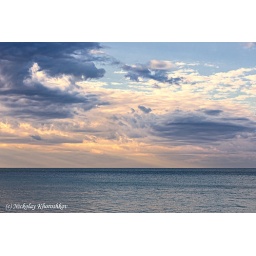
stormy sky over the ocean